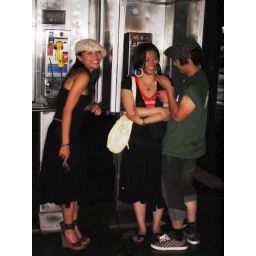
we had to duck for cover in some doorways and phone booths when it started pouring.